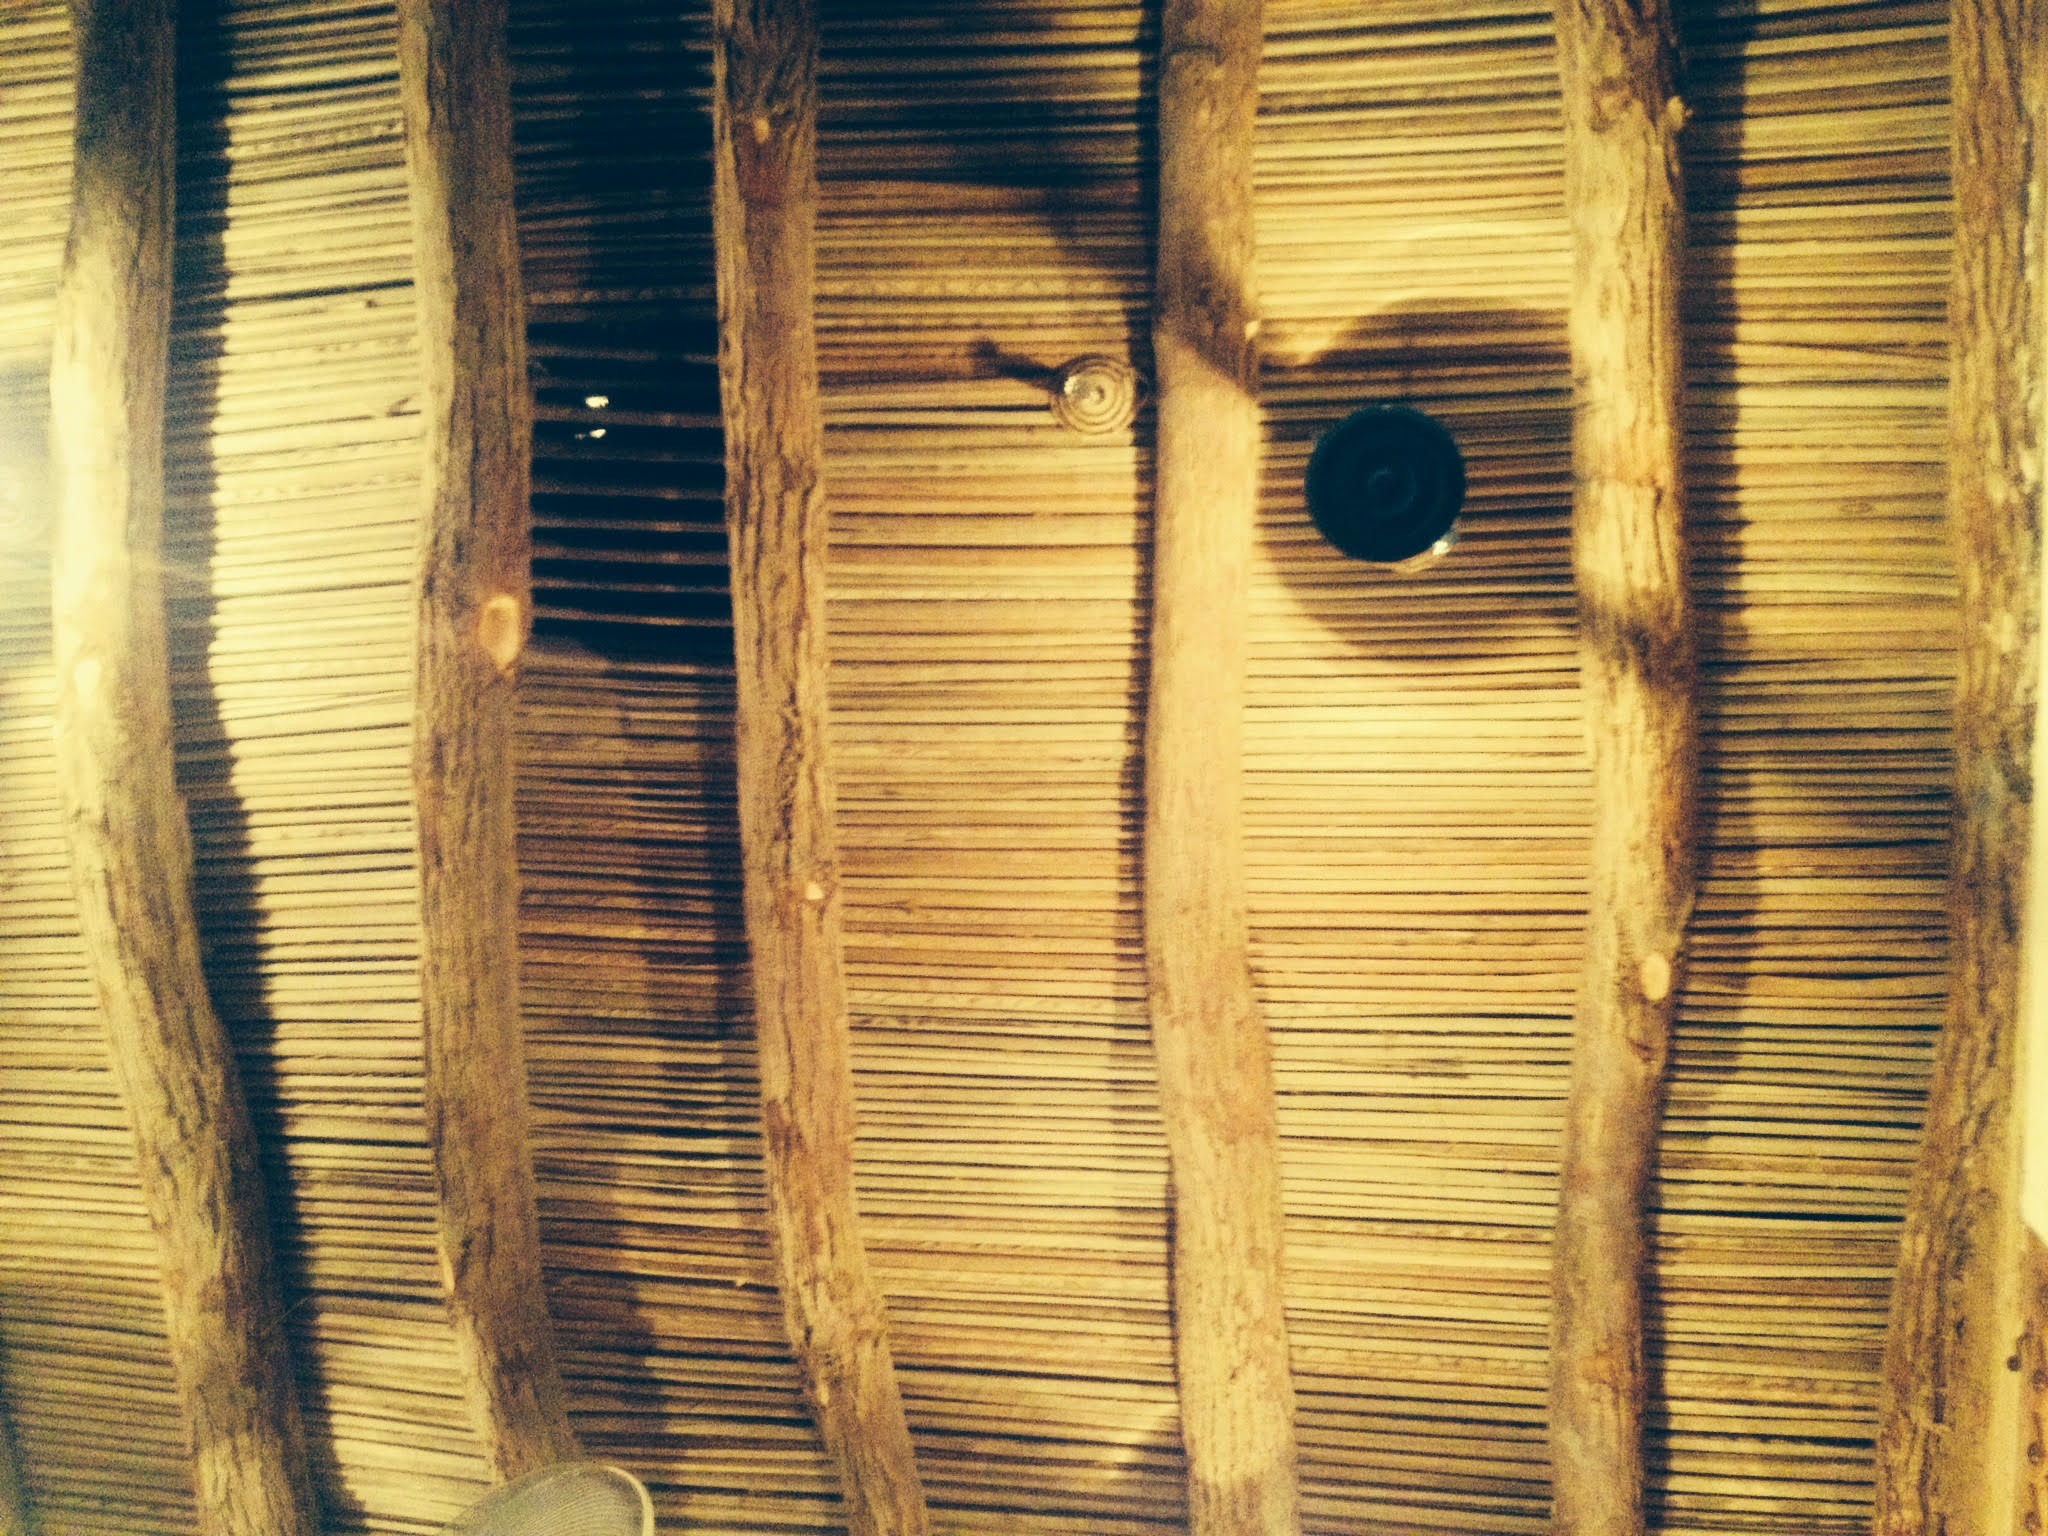
wood, window, wall, lumber, interior design, window blind, log cabin, bamboo, man made object, window covering, window treatment